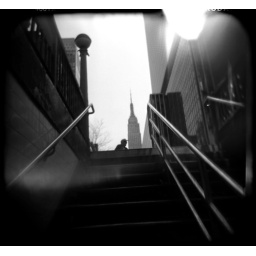
an old man in a hat and the empire state building